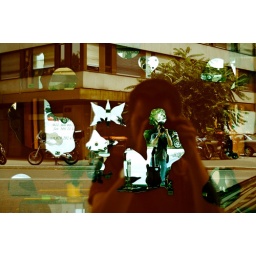
as I was walking in the street of Geneva, I stumble on this shop, selling mirrors of various shapes.